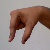
The image shows a hand gesture representing the letter 'Q' in Indian Sign Language.